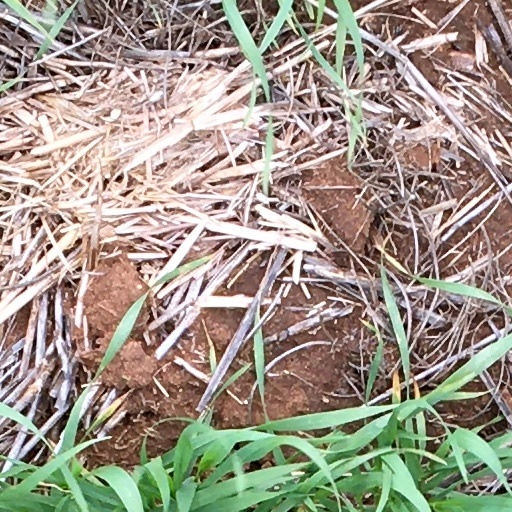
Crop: wheat